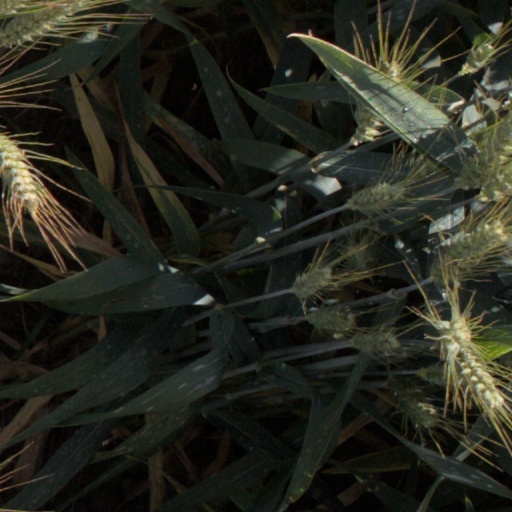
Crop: wheat